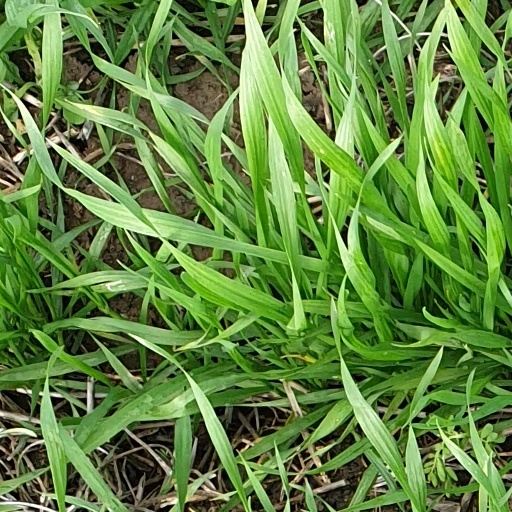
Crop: wheat